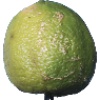
Label: limes